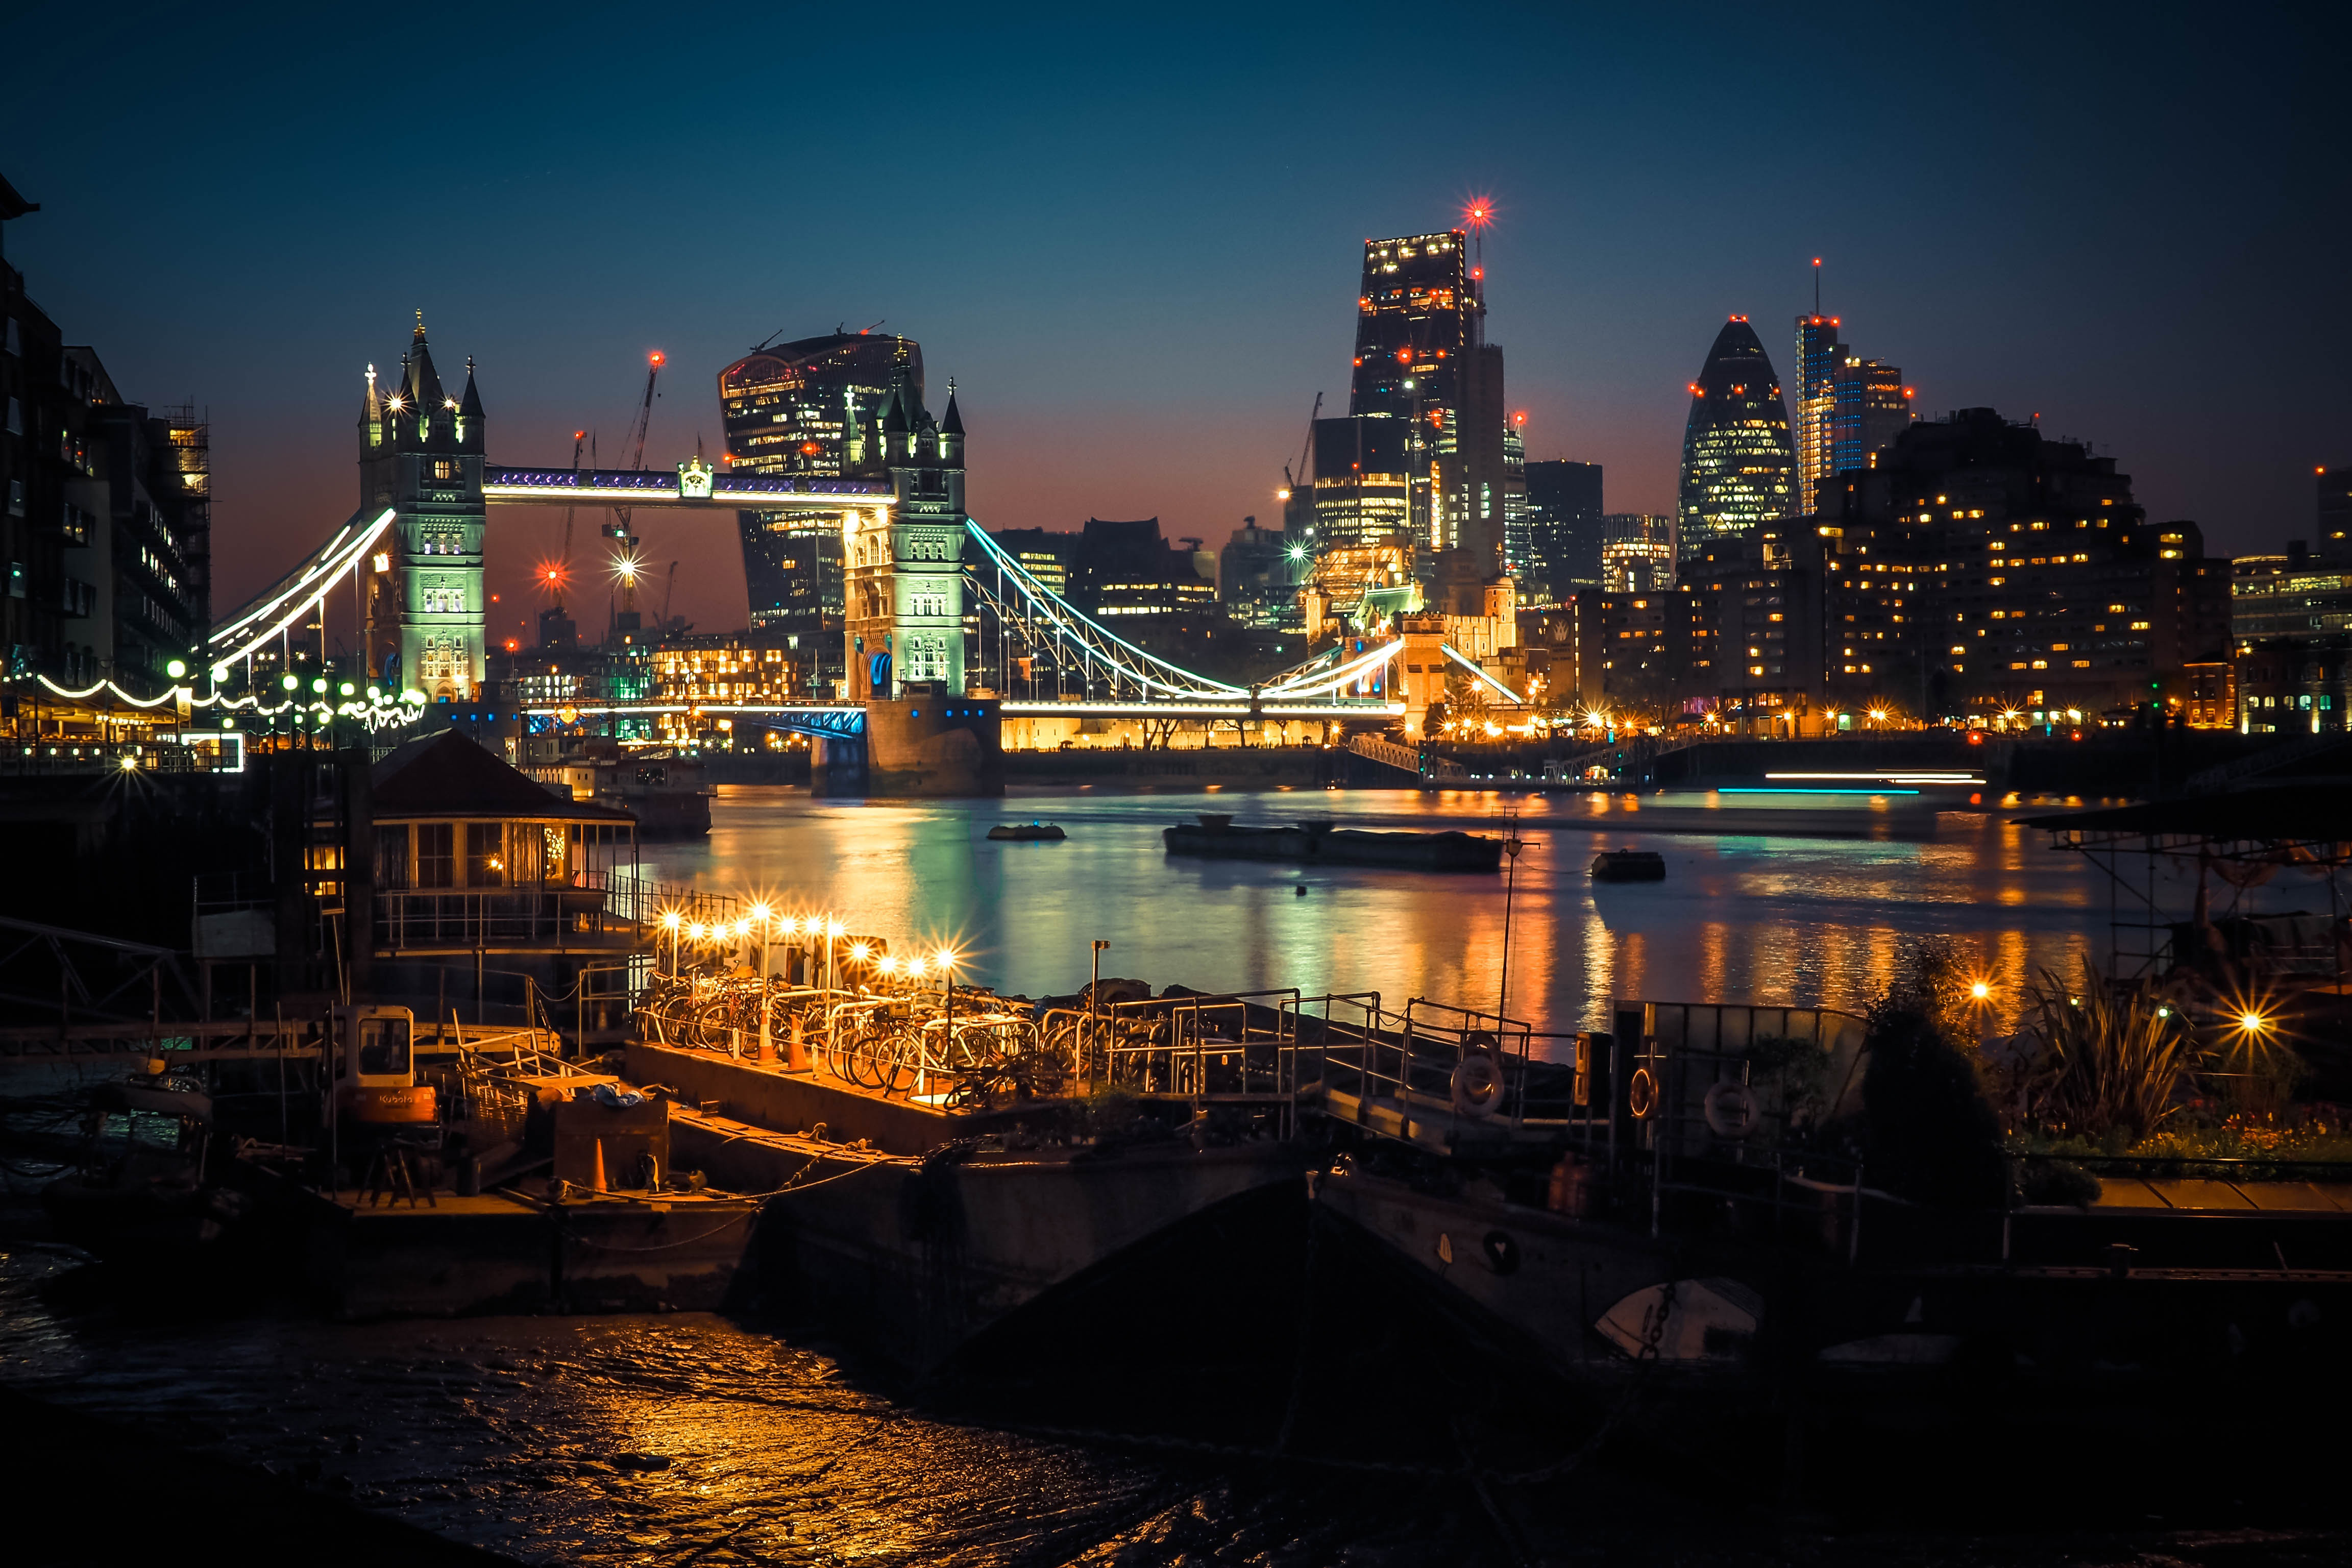
cityscape, city, metropolitan area, urban area, night, sky, metropolis, skyline, bridge, landmark, human settlement, water, reflection, skyscraper, river, downtown, architecture, tower block, dusk, evening, building, waterway, tower, harbor, cloud, tourist attraction, horizon, nonbuilding structure, suspension bridge, tourism